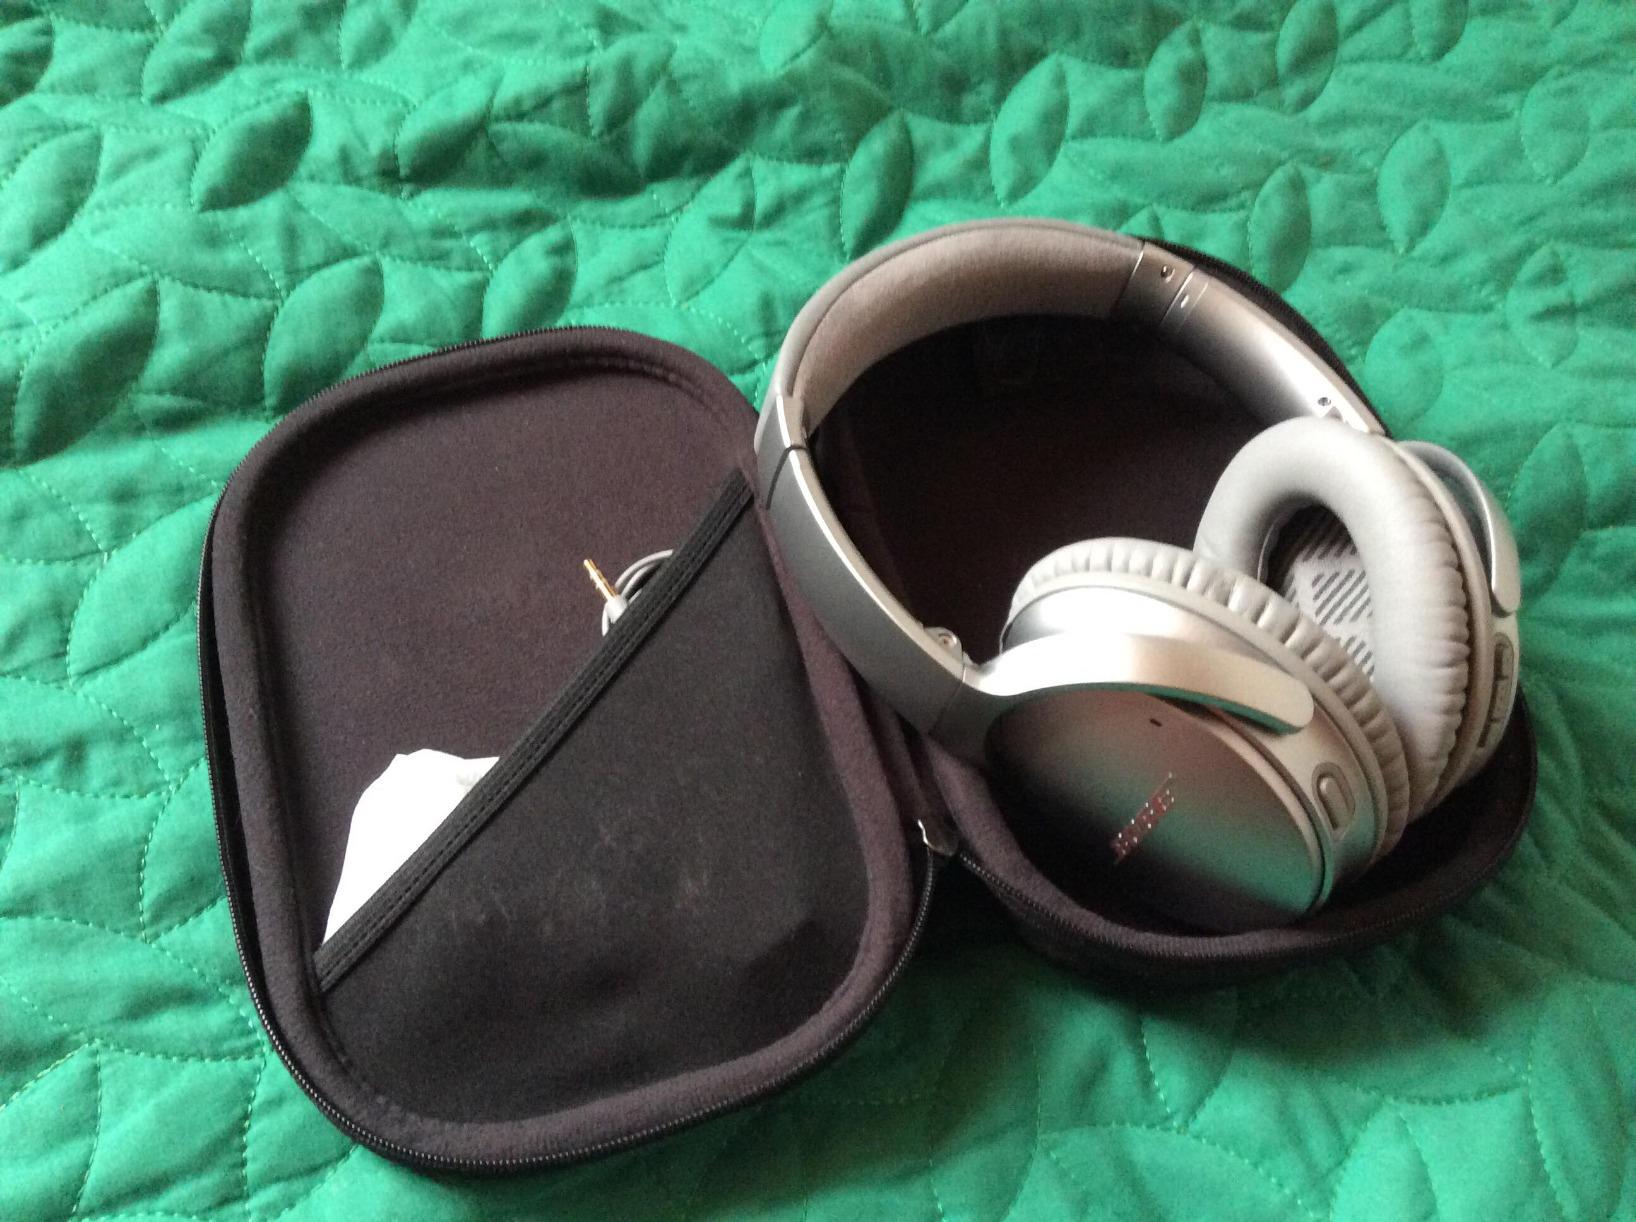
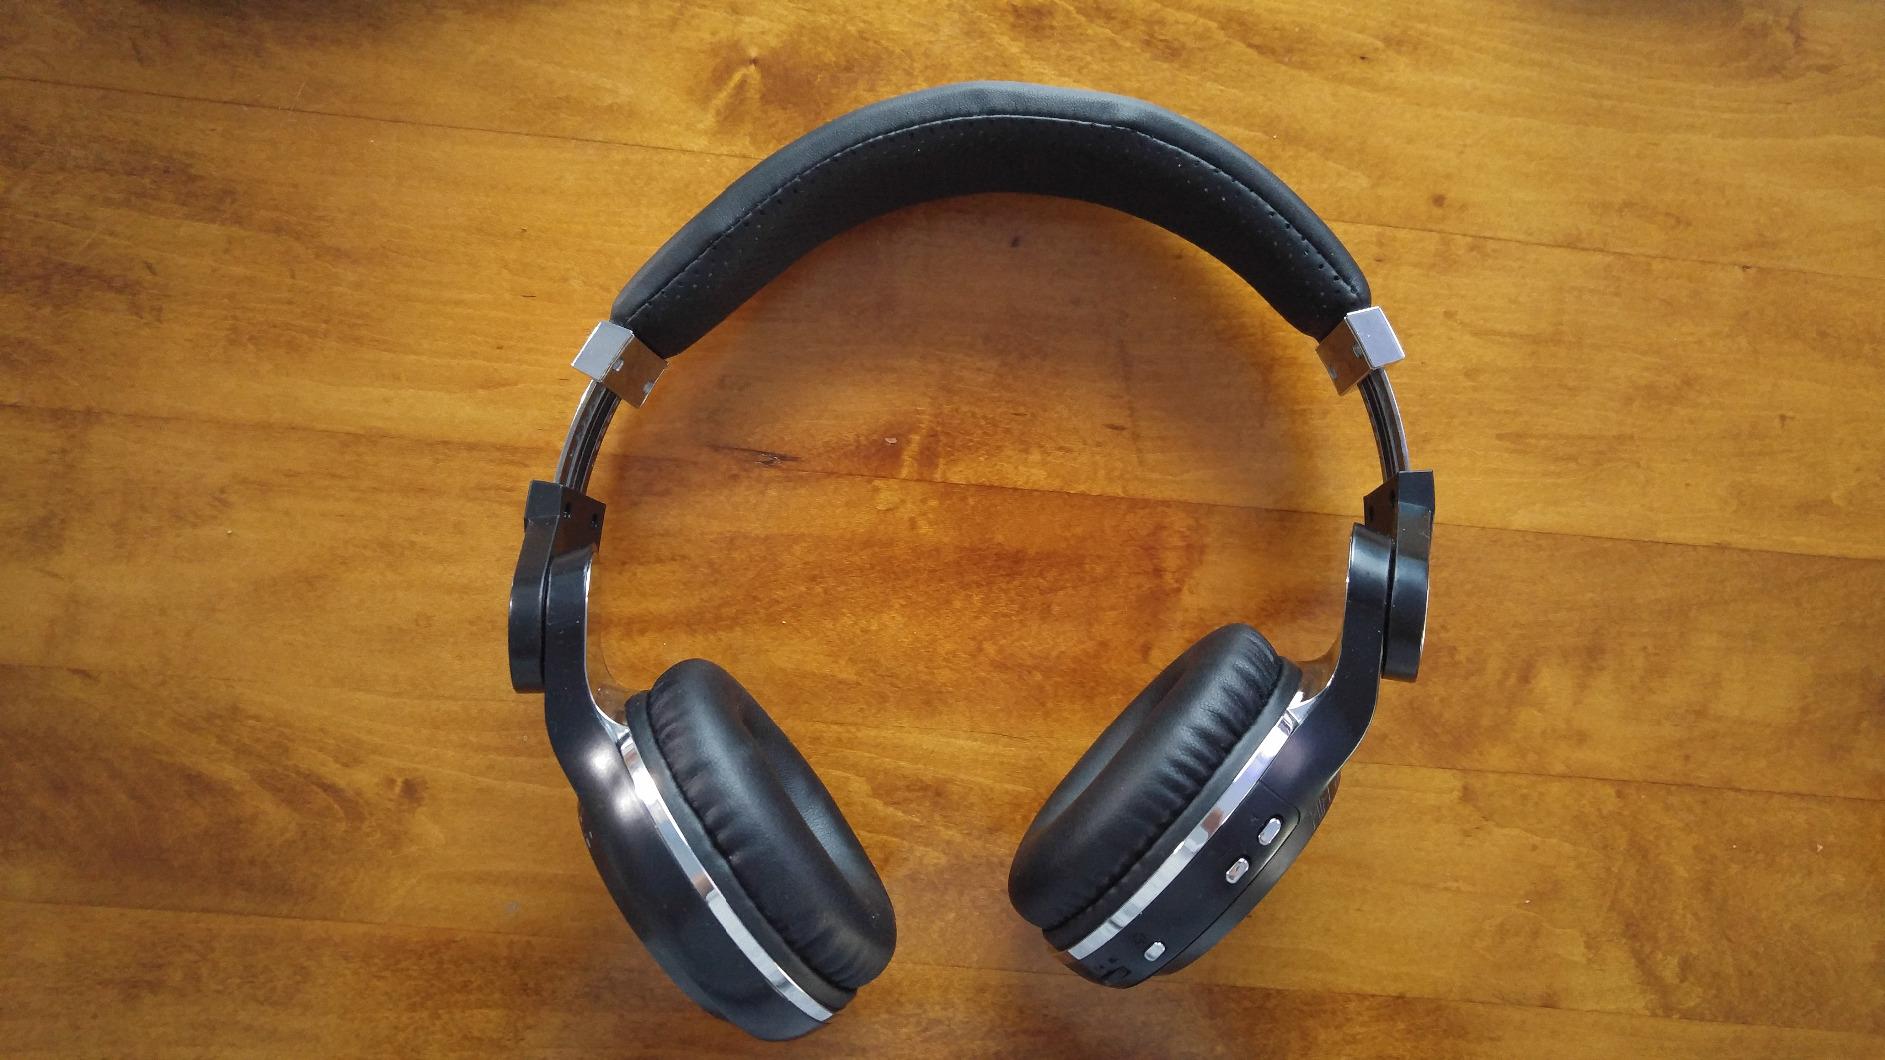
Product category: headphones
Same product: no